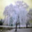
Label: willow_tree